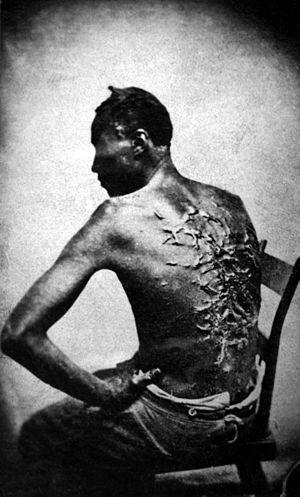
Cicatrices de flagellation sur un esclave, (2 avril 1863, Bâton-Rouge, Louisiane, États-Unis). Légende originale